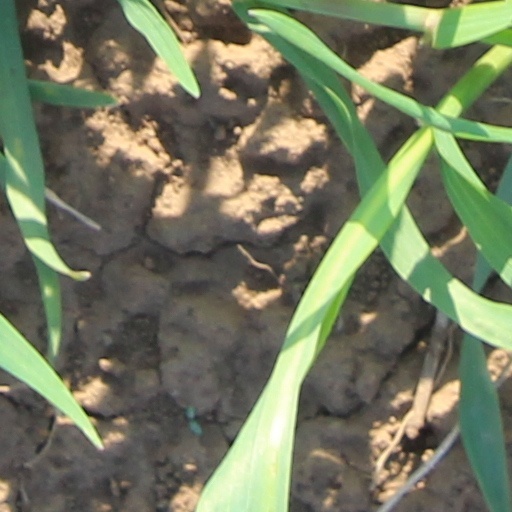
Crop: wheat